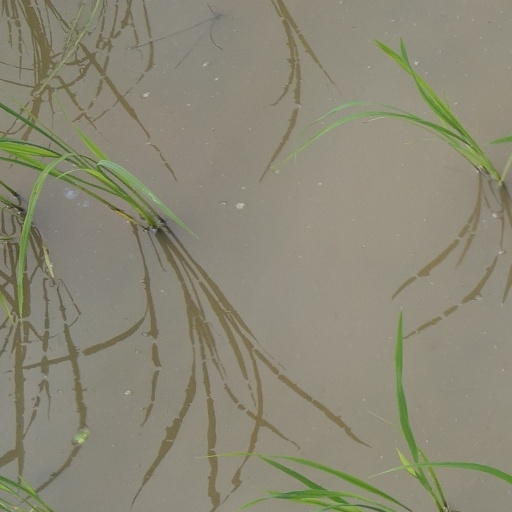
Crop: rice